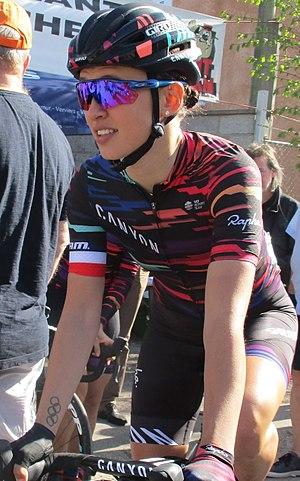
La Saison 2018 de l'équipe Canyon-SRAM Racing est la dix-septième de la formation si on considère que la structure remonte à la T-Mobile de 2002. Katarzyna Niewiadoma, mais aussi Alice Barnes et Lisa Klein, ainsi que Christa Riffel et Tanja Erath rejoignent l'équipe tandis que Lisa Brennauer, Barbara Guarischi et Mieke Kröger la quittent.